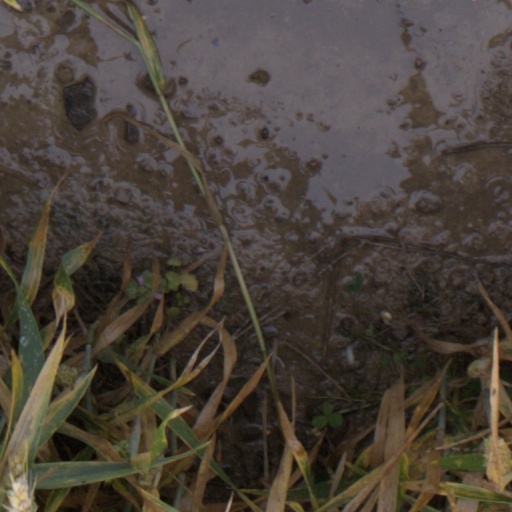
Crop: wheat